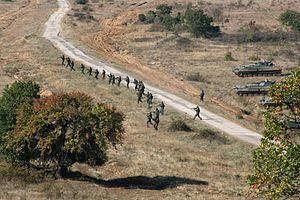
Les forces armées bulgares regroupent les corps de l'armée nationale de Bulgarie.